Augusta Webster

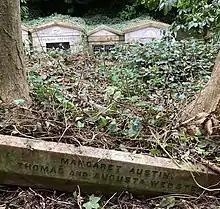
Grave of Augusta Webster in Highgate Cemetery

She died on 5 September 1894 and was buried on the western side of Highgate Cemetery. Her grave (plot no.8187), which is situated above the cuttings catacombs, has suffered badly from tree roots.